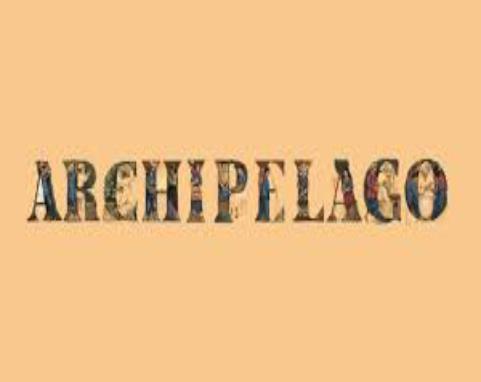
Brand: ARCHIPELAGO
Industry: Necessities